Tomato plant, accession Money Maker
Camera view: tilt-top (135 deg); turntable rotation: 240 degrees
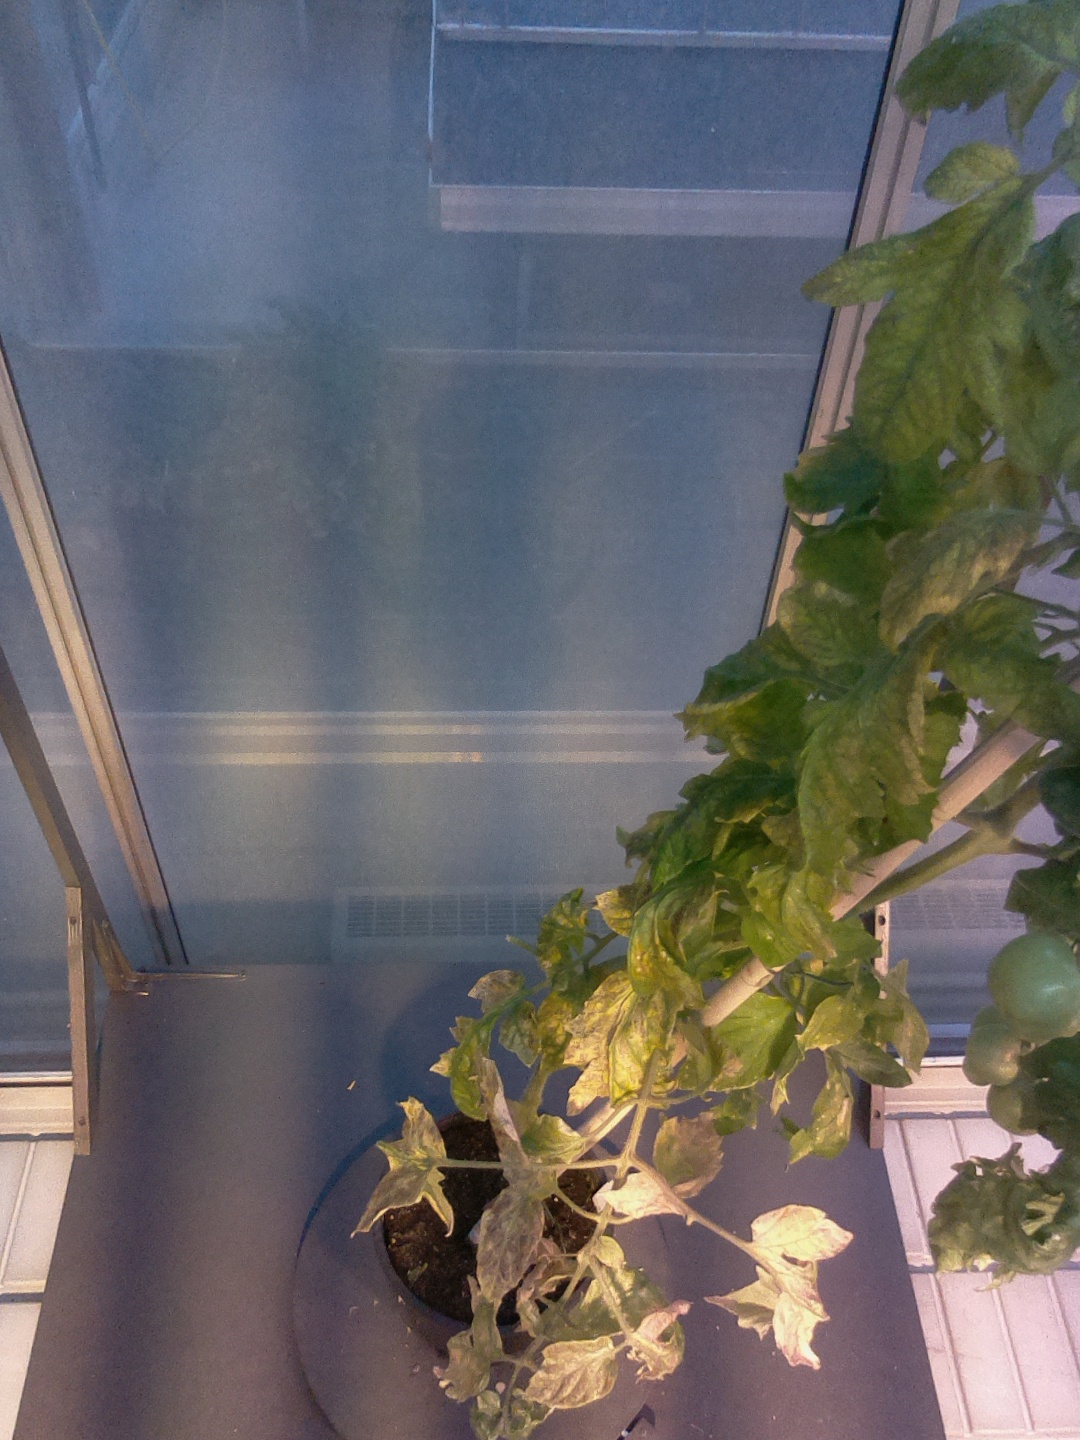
BBCH growth stage 79: 90% -100% of final fruit size